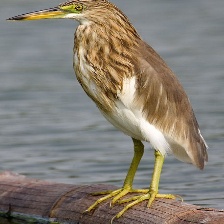
Species: CHINESE POND HERON
Scientific name: ARDEOLA BACCHUS
ImageNet parent category: little_blue_heron